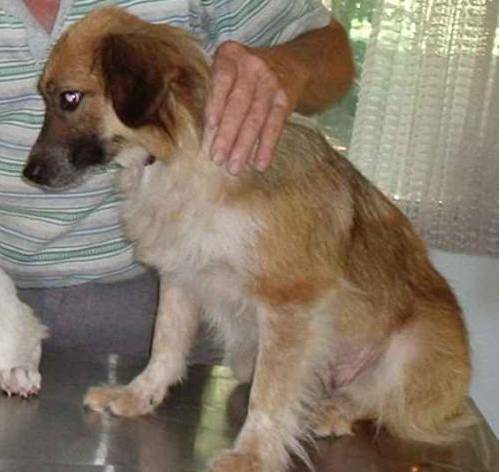
Label: dog